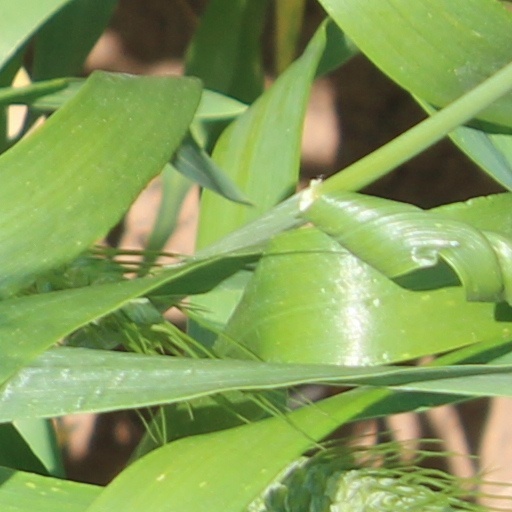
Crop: wheat